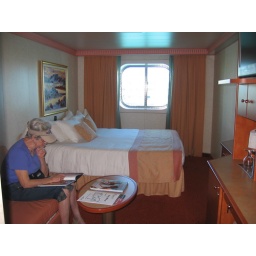
Our ocean view cabin. Mary looking over some ship information.